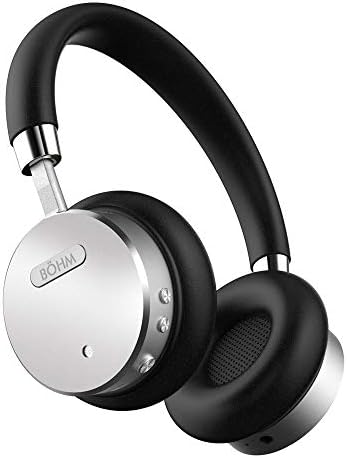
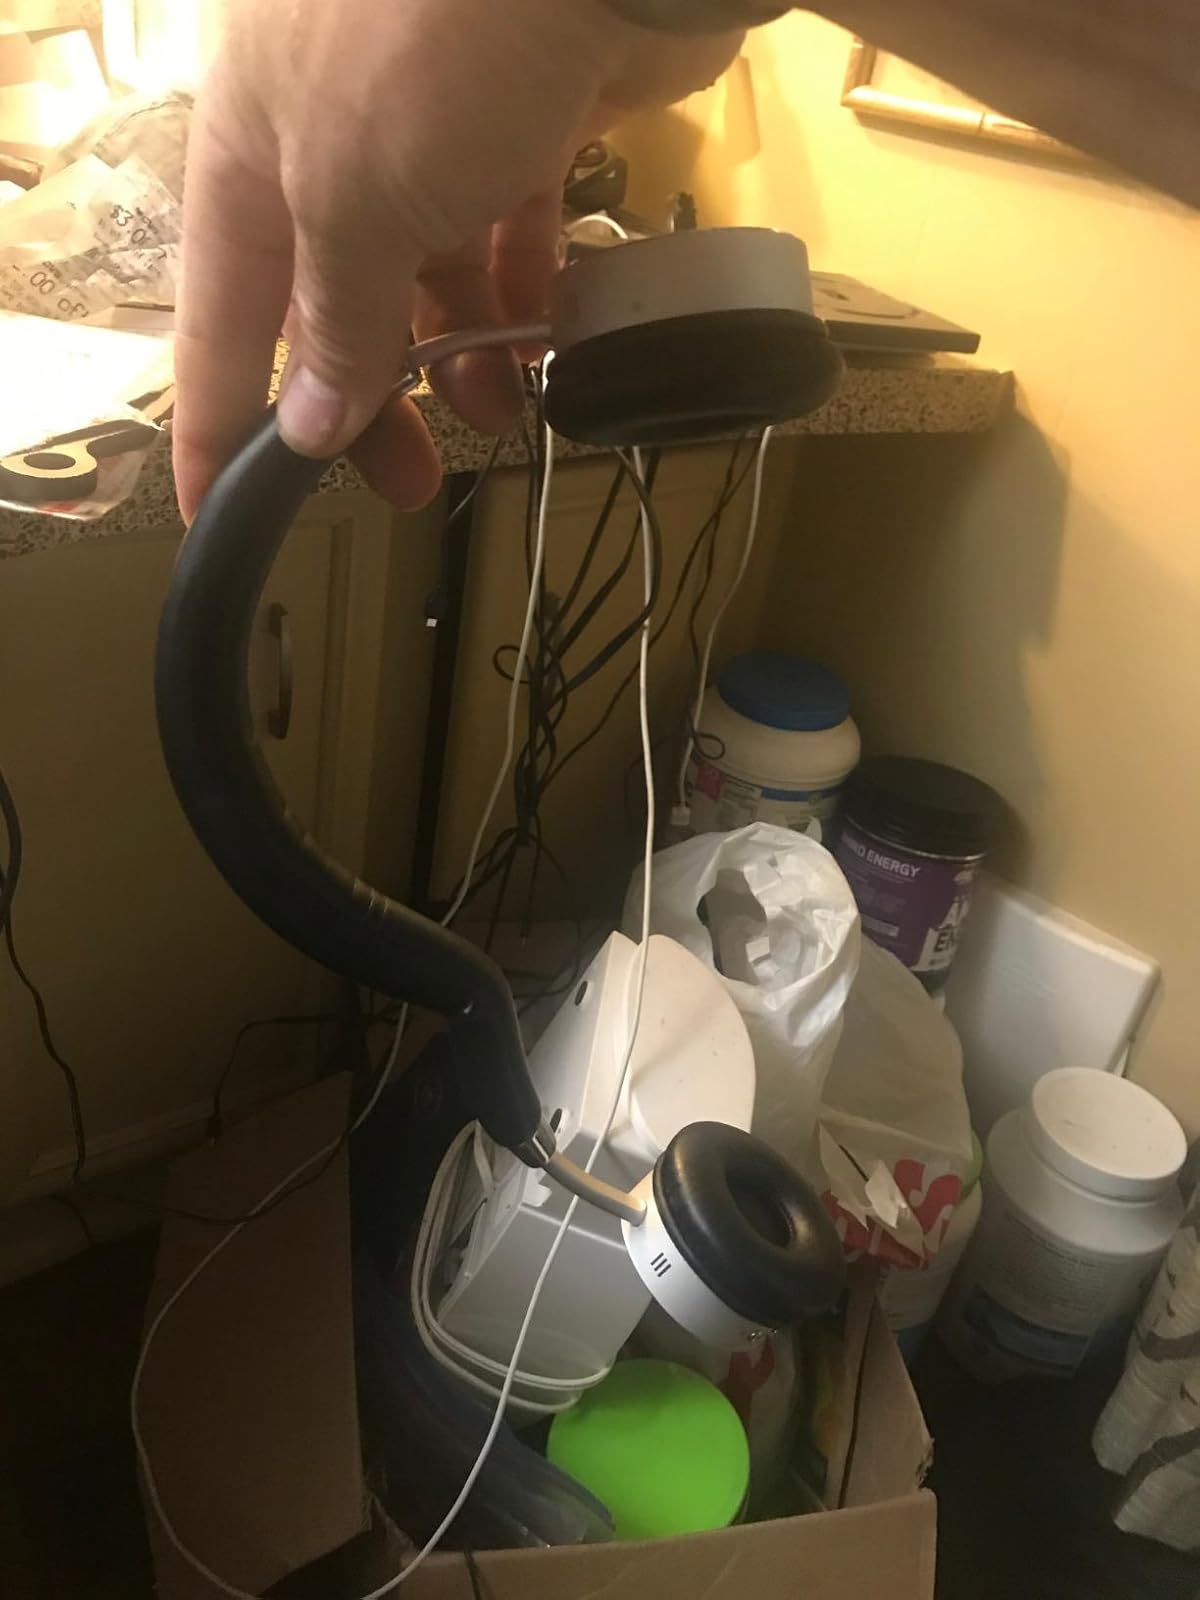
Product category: headphones
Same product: yes